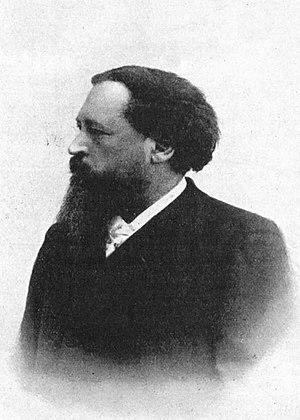
""Étienne Mairesse, rédacteur parlementaire, fondateur et président honoraire de l'association syndicale professionnelle des journalistes parlementaires""."
L'Association des journalistes parlementaires est une association française fondée en 1891 réunissant les journalistes politiques qui suivent plus spécialement les travaux du Parlement.